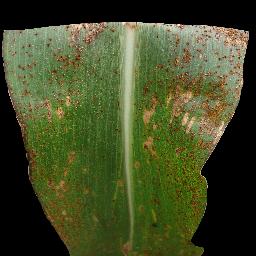
Label: Corn_(Maize)___Common_Rust